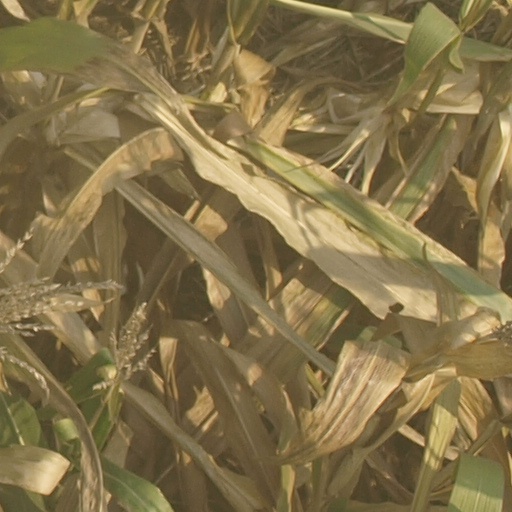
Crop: maize; corn